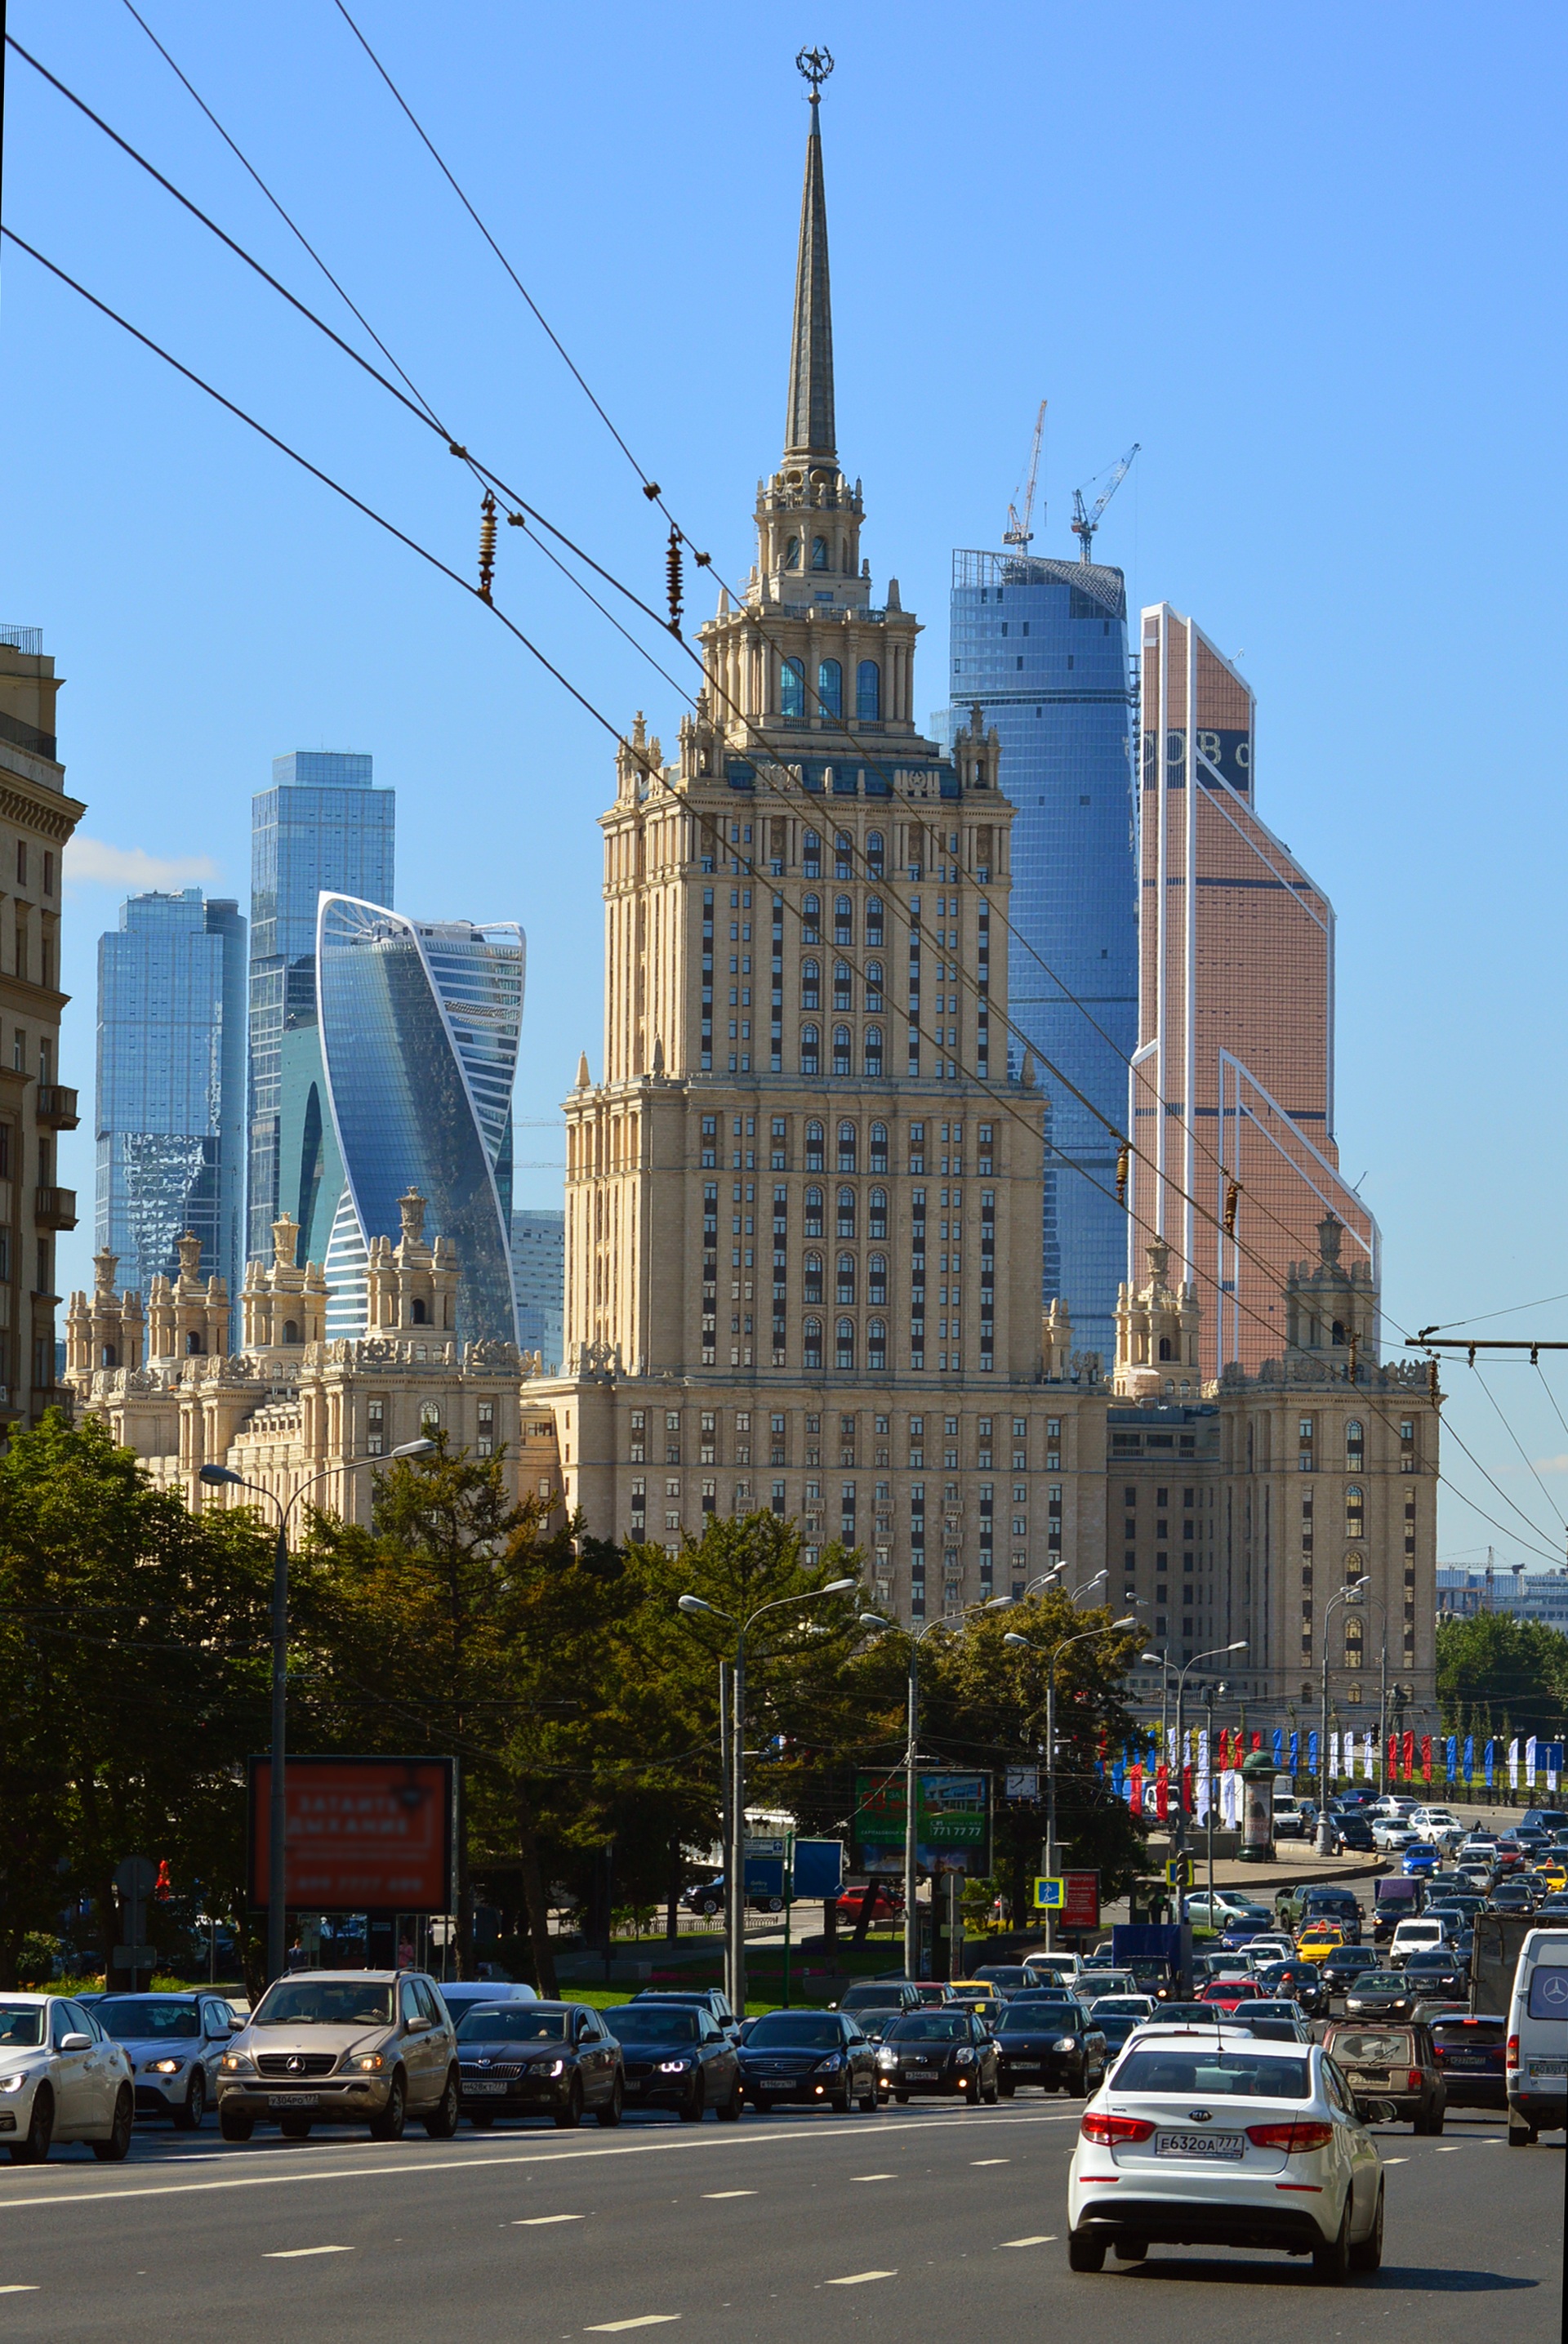
architecture, road, skyline, traffic, street, car, automobile, hour, building, driving, city, skyscraper, urban, cityscape, downtown, busy, transportation, transport, vehicle, tower, landmark, tower block, jam, hotel, infrastructure, day, scene, moscow, main, rush, russia, crowded, metropolis, neighbourhood, moscow city, congestion, urban area, soviet architecture, geographical feature, human settlement, metropolitan area